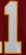
Number: 1